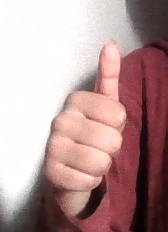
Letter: aleff